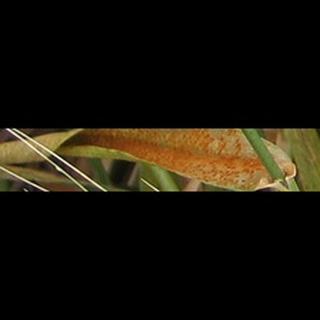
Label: wheat_brown_rust